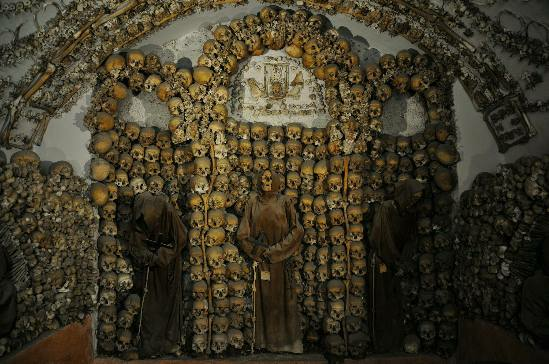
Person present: No